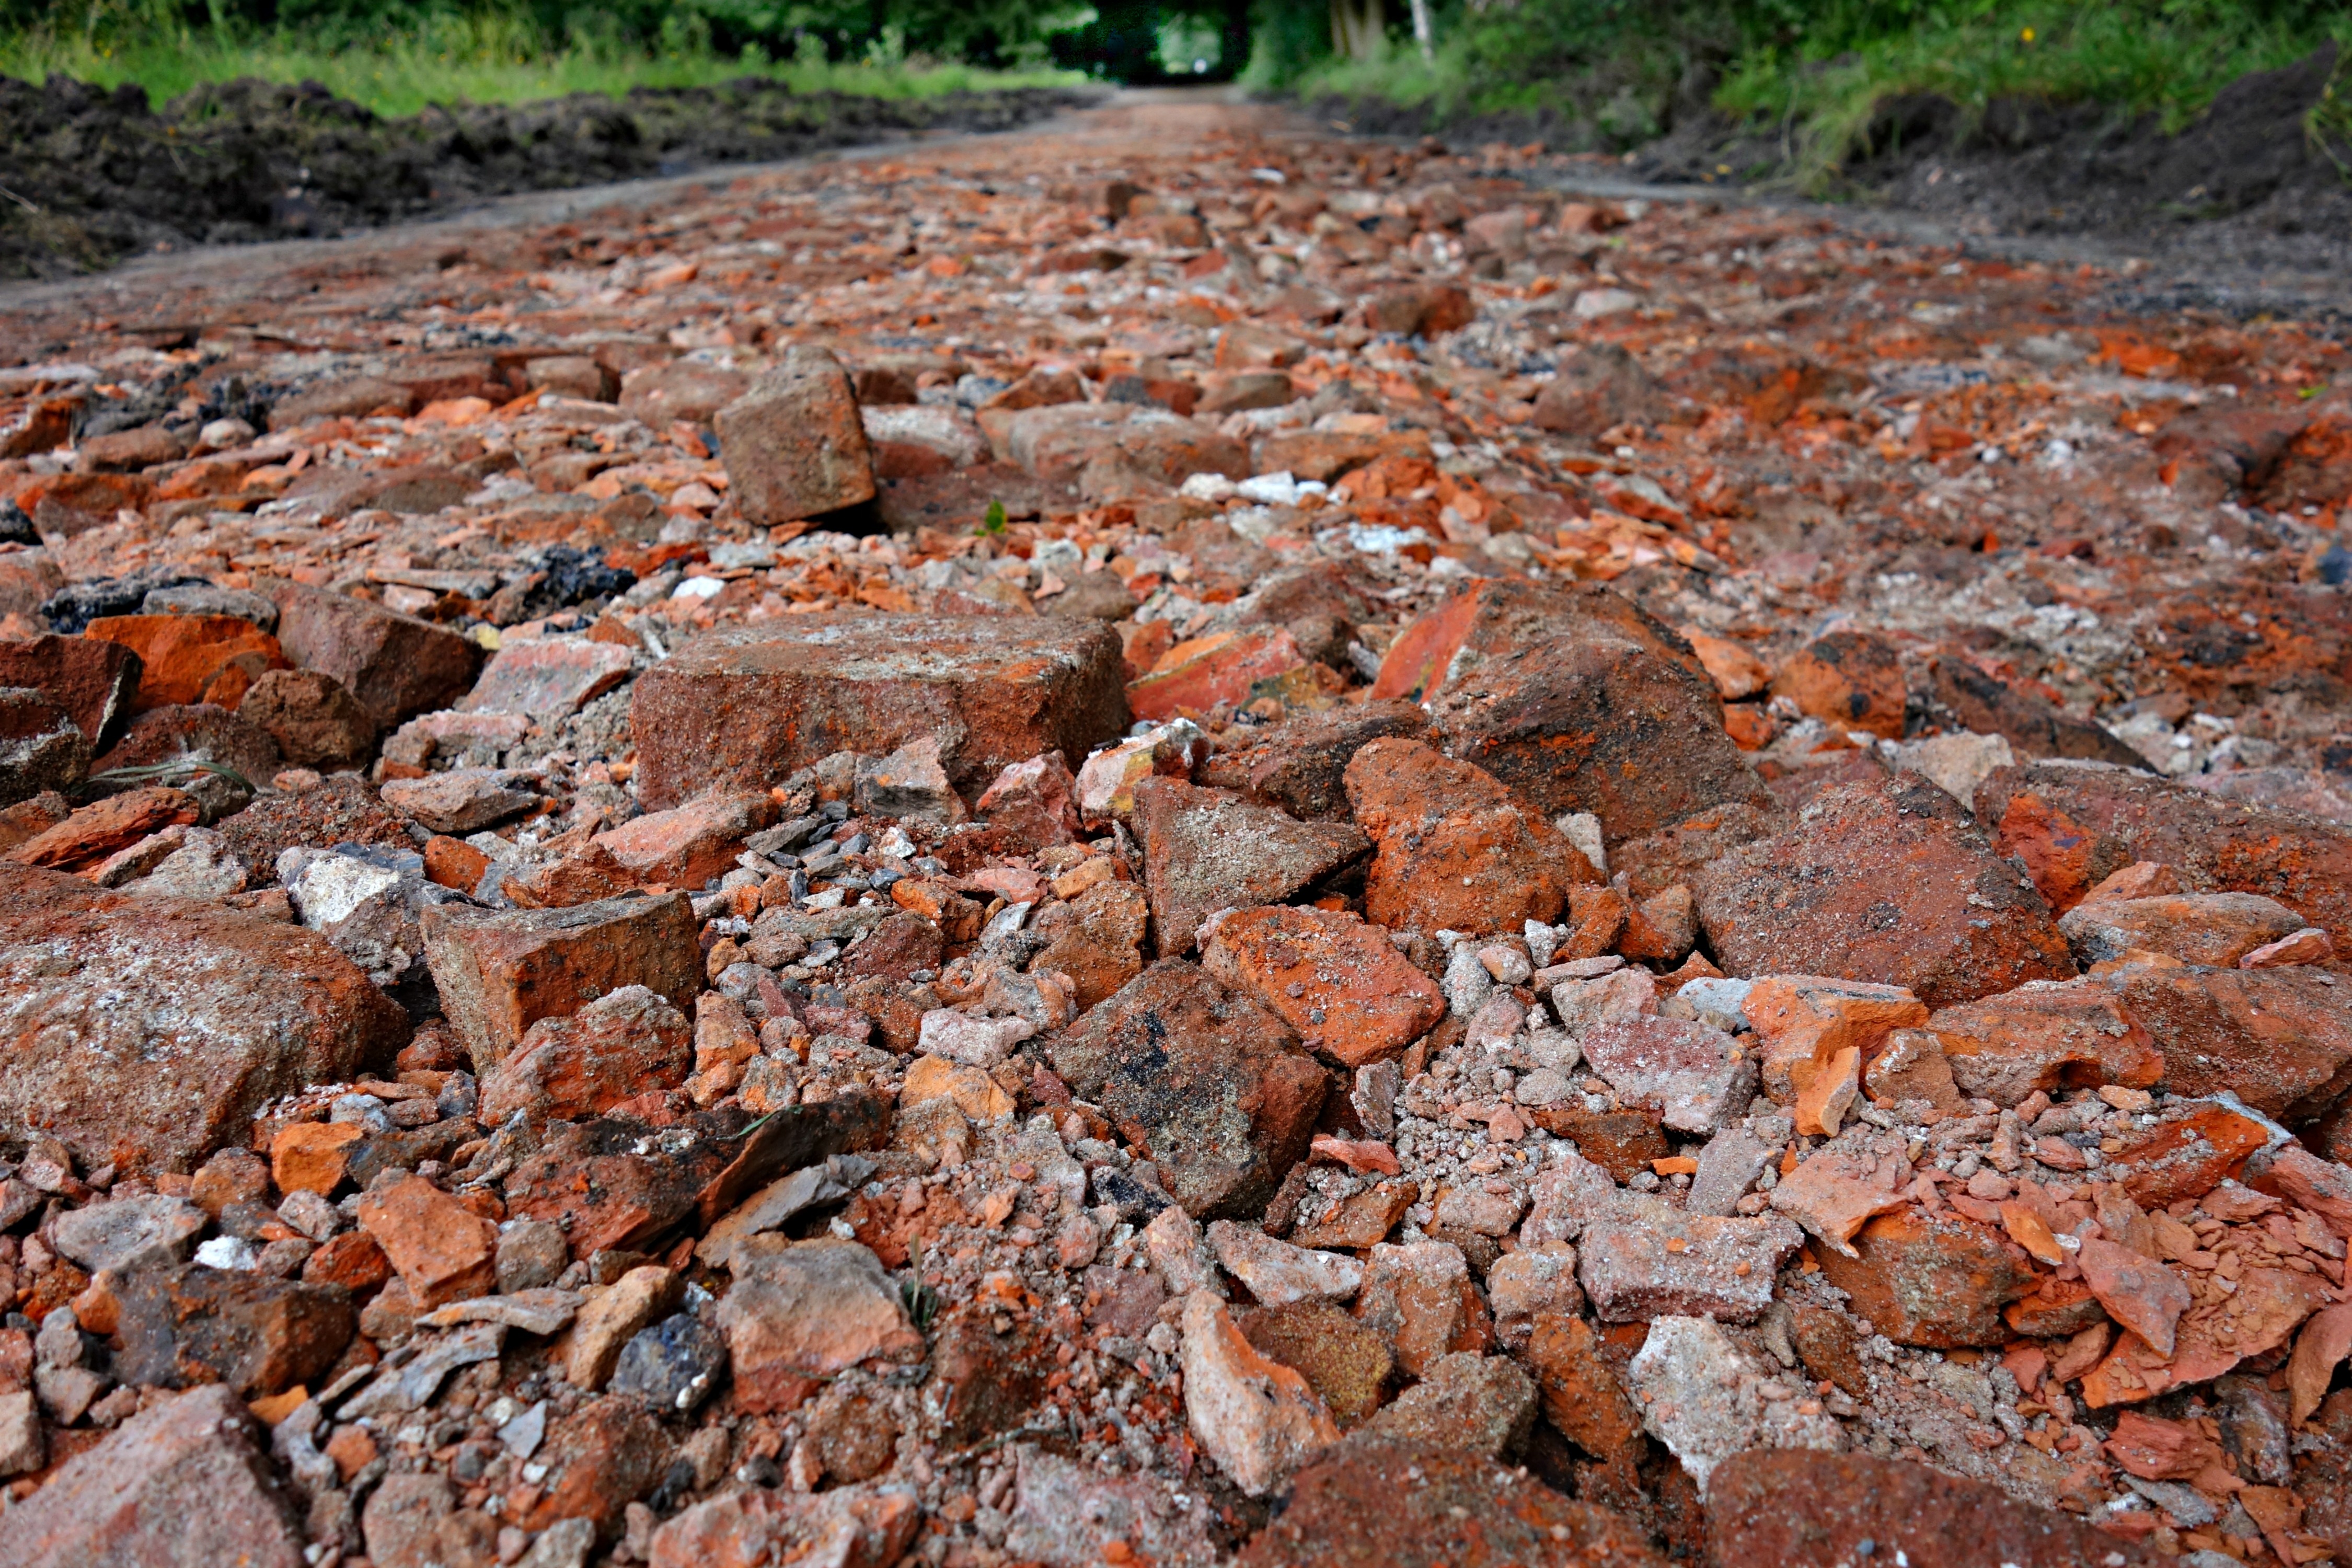
rock, wood, road, perspective, autumn, soil, brick, material, stones, rubble, focus, geology, bricks, depth of field, vanishing point, geological phenomenon